Second Chechen War

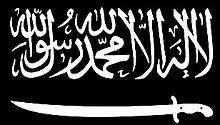
Flag of the Caucasian Emirate

In March a large group of more than 1,000 Chechen fighters, led by field commander Ruslan Gelayev, pursued since their withdrawal from Grozny, entered the village of Komsomolskoye in the Chechen foothills and held off a full-scale Russian attack on the town for over two weeks; they suffered hundreds of casualties, while the Russians admitted to more than 50 killed. On 29 March 2000, about 23 Russian soldiers were killed in a separatist ambush on an OMON convoy from Perm in Zhani-Vedeno.